Crews Fire

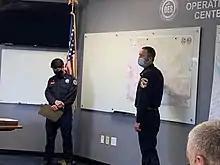
CAL FIRE officials presenting an update about the Crews Fire on July 6, 2020.

The Crews Fire was a wildfire that burned east of the city of Gilroy in Santa Clara County, California, in the United States. The fire started on July 5, 2020. It burned and was extinguished on July 13, 2020. Burning approximately three miles east of Highway 101, the fire caused the evacuation approximately 20 homes and 70 residents. One structure was destroyed, one was damaged, and one firefighter was injured. It threatened 30 structures and farm and ranch lands in southeast Gilroy in the San Juan Valley. Mandatory evacuations were ordered on July 5, and they were lifted on July 8.